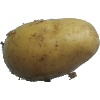
Label: white_potato